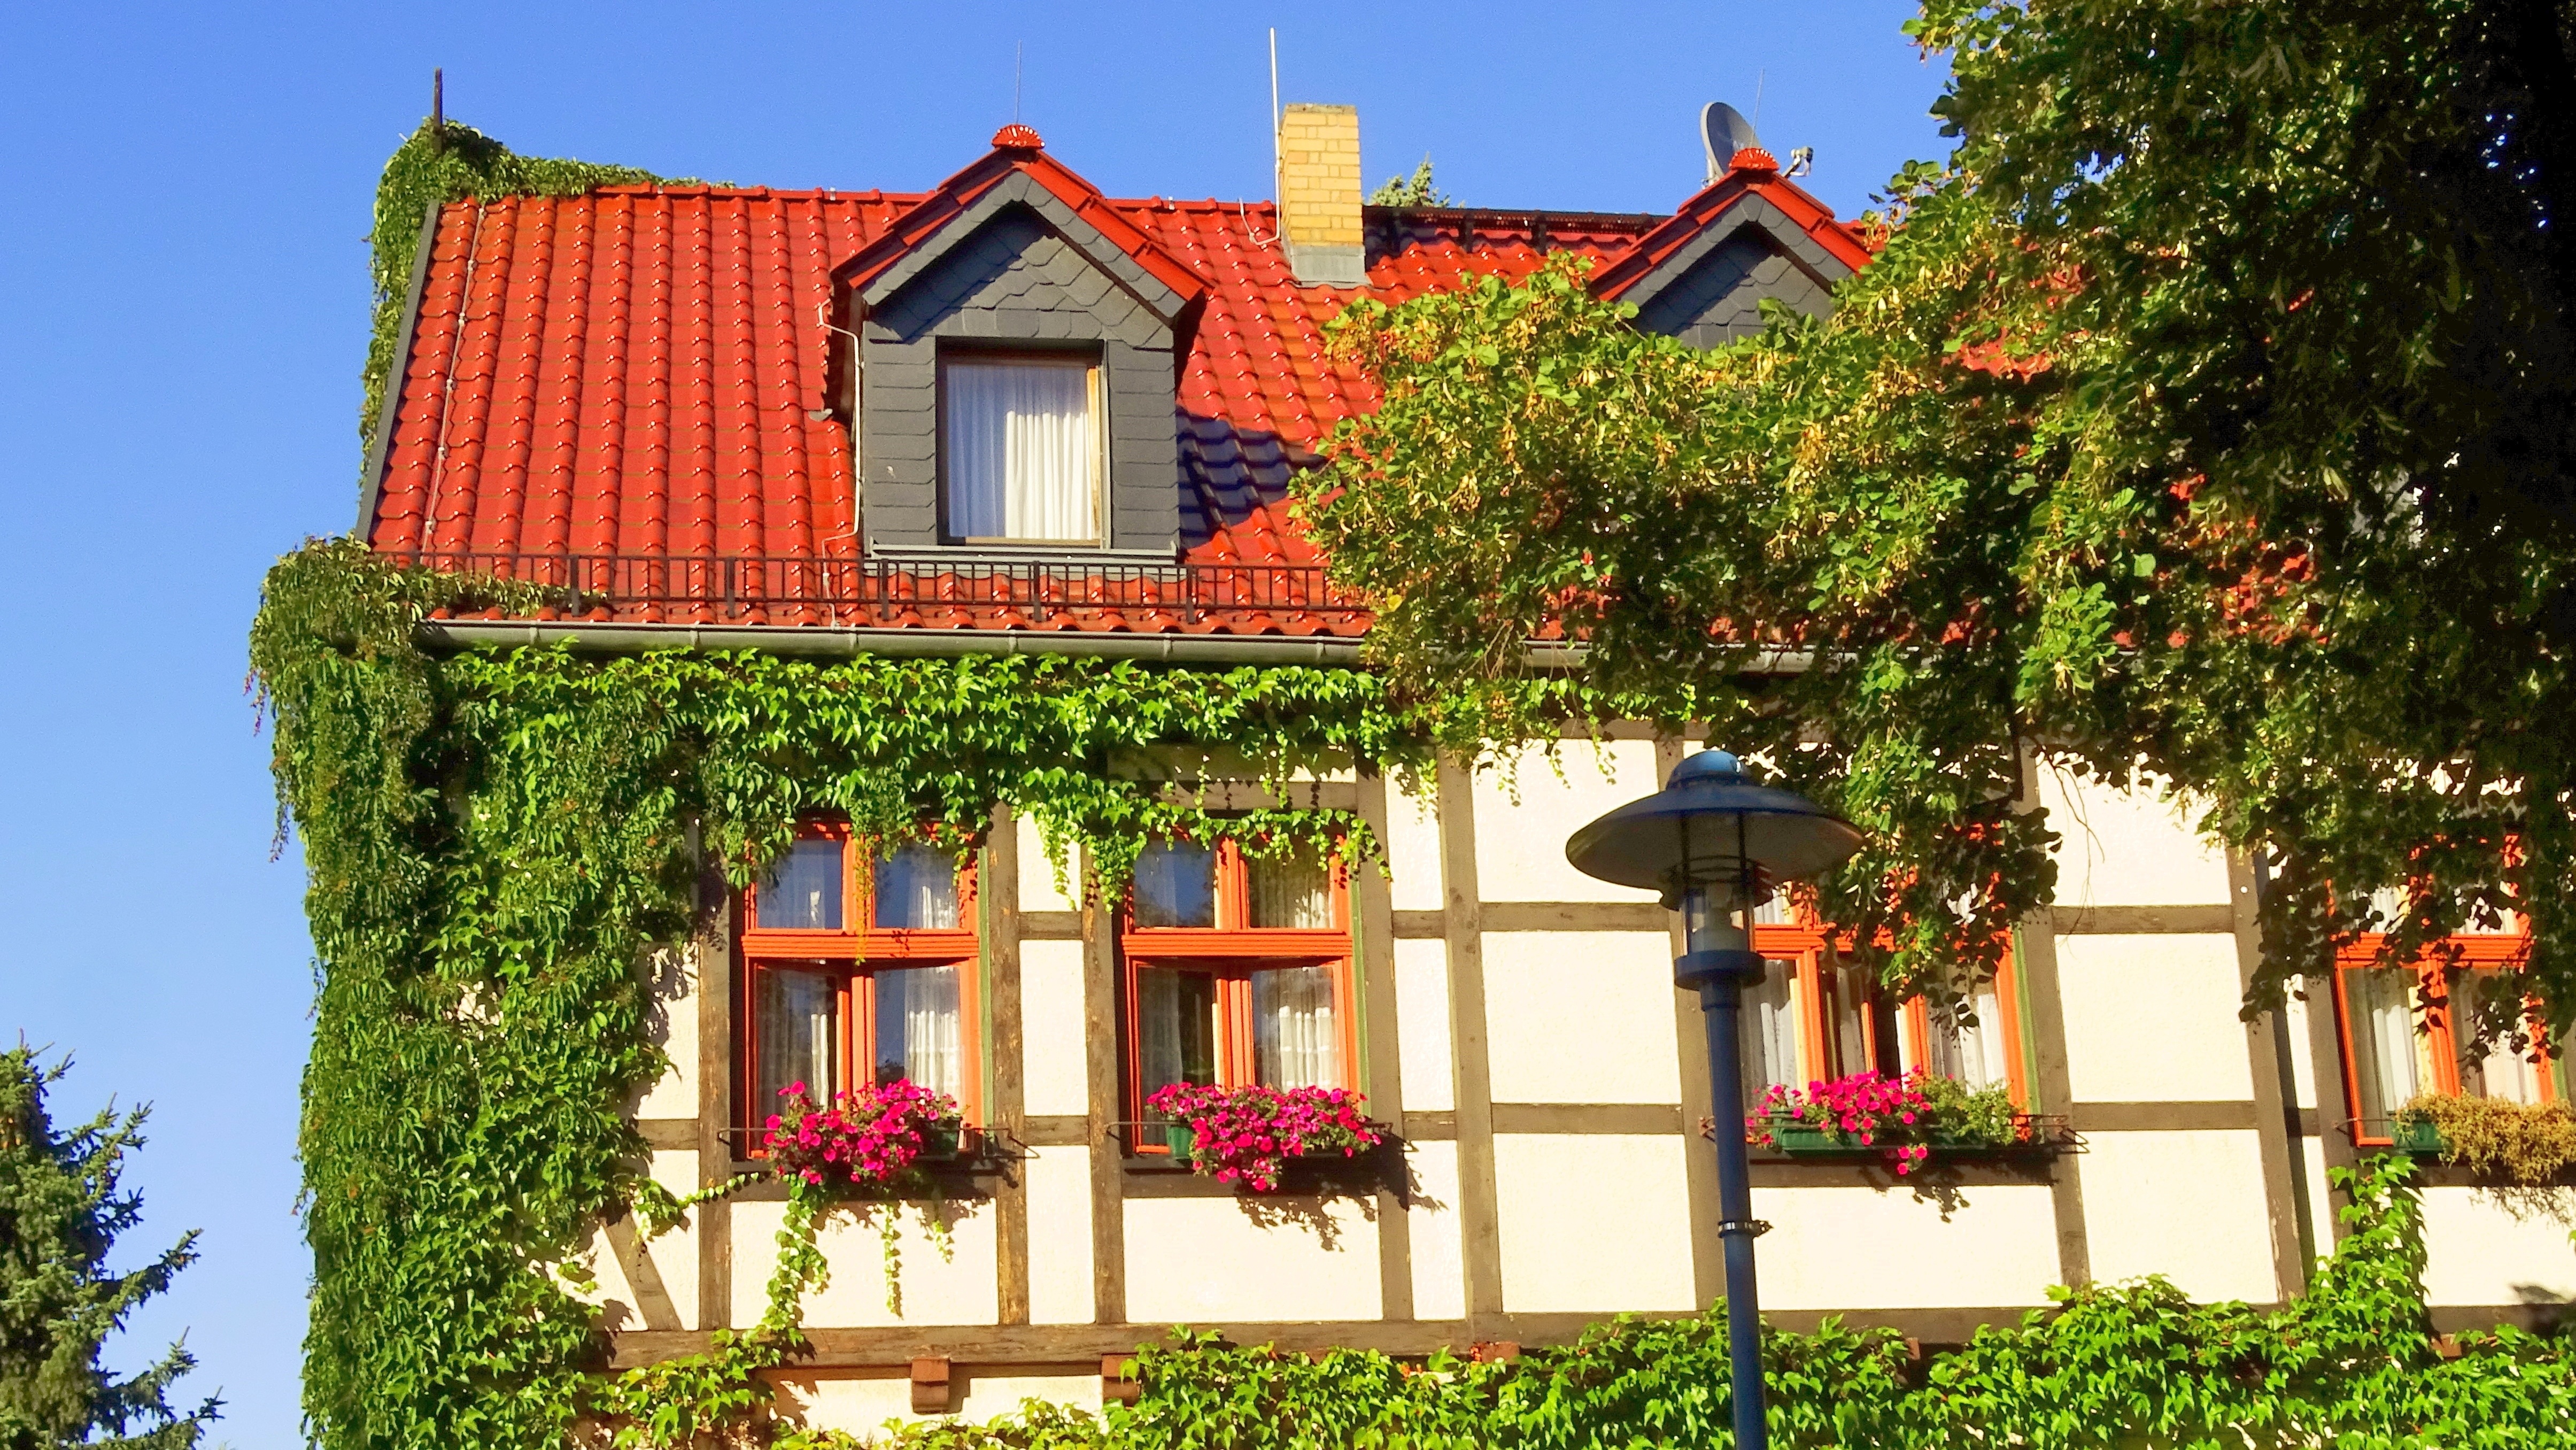
villa, house, flower, window, building, home, village, cottage, facade, property, resort, germany, estate, old window, residential area